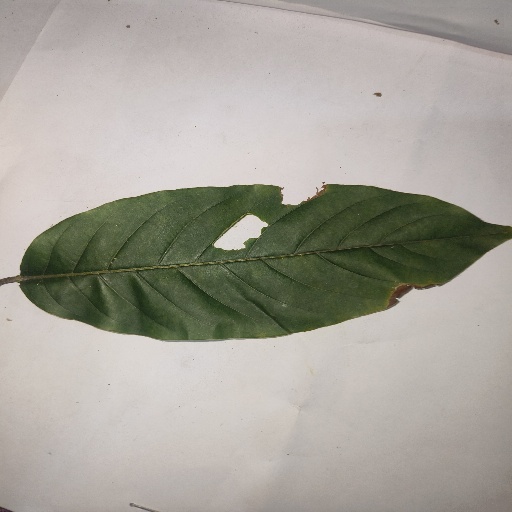
Species: HariTaki
Leaf condition: Bacterial Spot